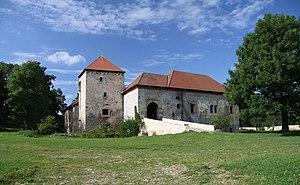
Kestřany est une commune du district de Písek, dans la région de Bohême-du-Sud, en République tchèque. Sa population s'élevait à 717 habitants en 2020.